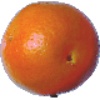
Label: tangelo